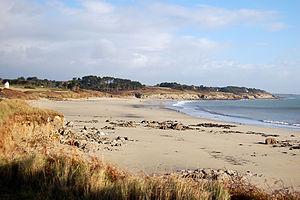
La plage de Raguénez à Névez
Névez [neve] est une commune du Pays de l'Aven, en Basse Cornouaille, département du Finistère, dans la région Bretagne, en France.